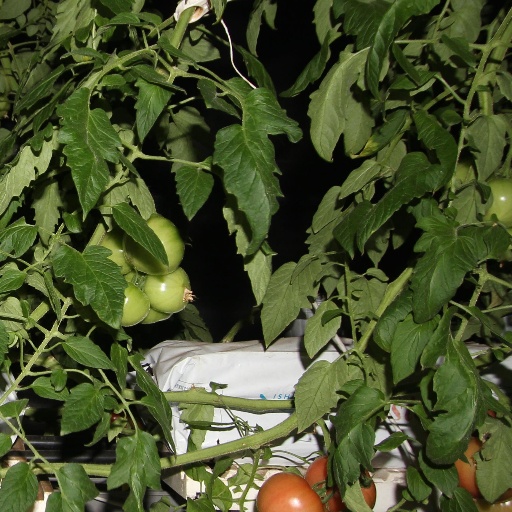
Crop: tomato